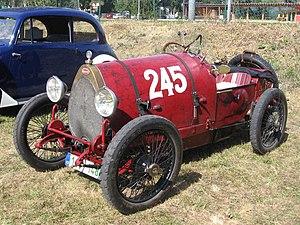
La Bugatti Type 10 ou petit Pur-sang est un prototype d'automobile conçu entre 1907 et 1909 par Ettore Bugatti. Ce prototype est à l'origine de la fondation de Bugatti et de l'Usine Bugatti de Molsheim en Alsace en 1909.